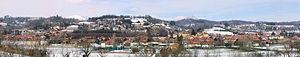
Villar-Basse est une commune italienne de la ville métropolitaine de Turin dans la région Piémont en Italie.